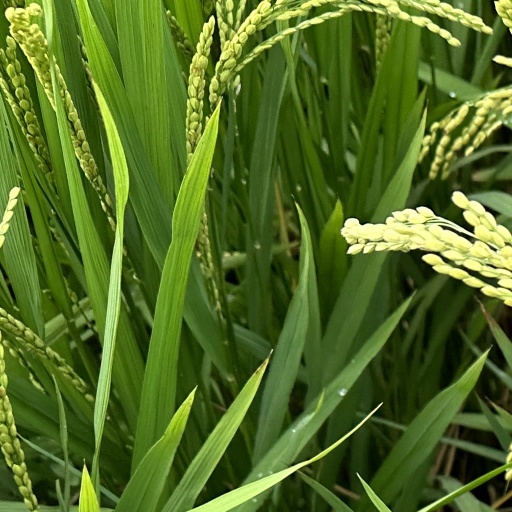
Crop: rice